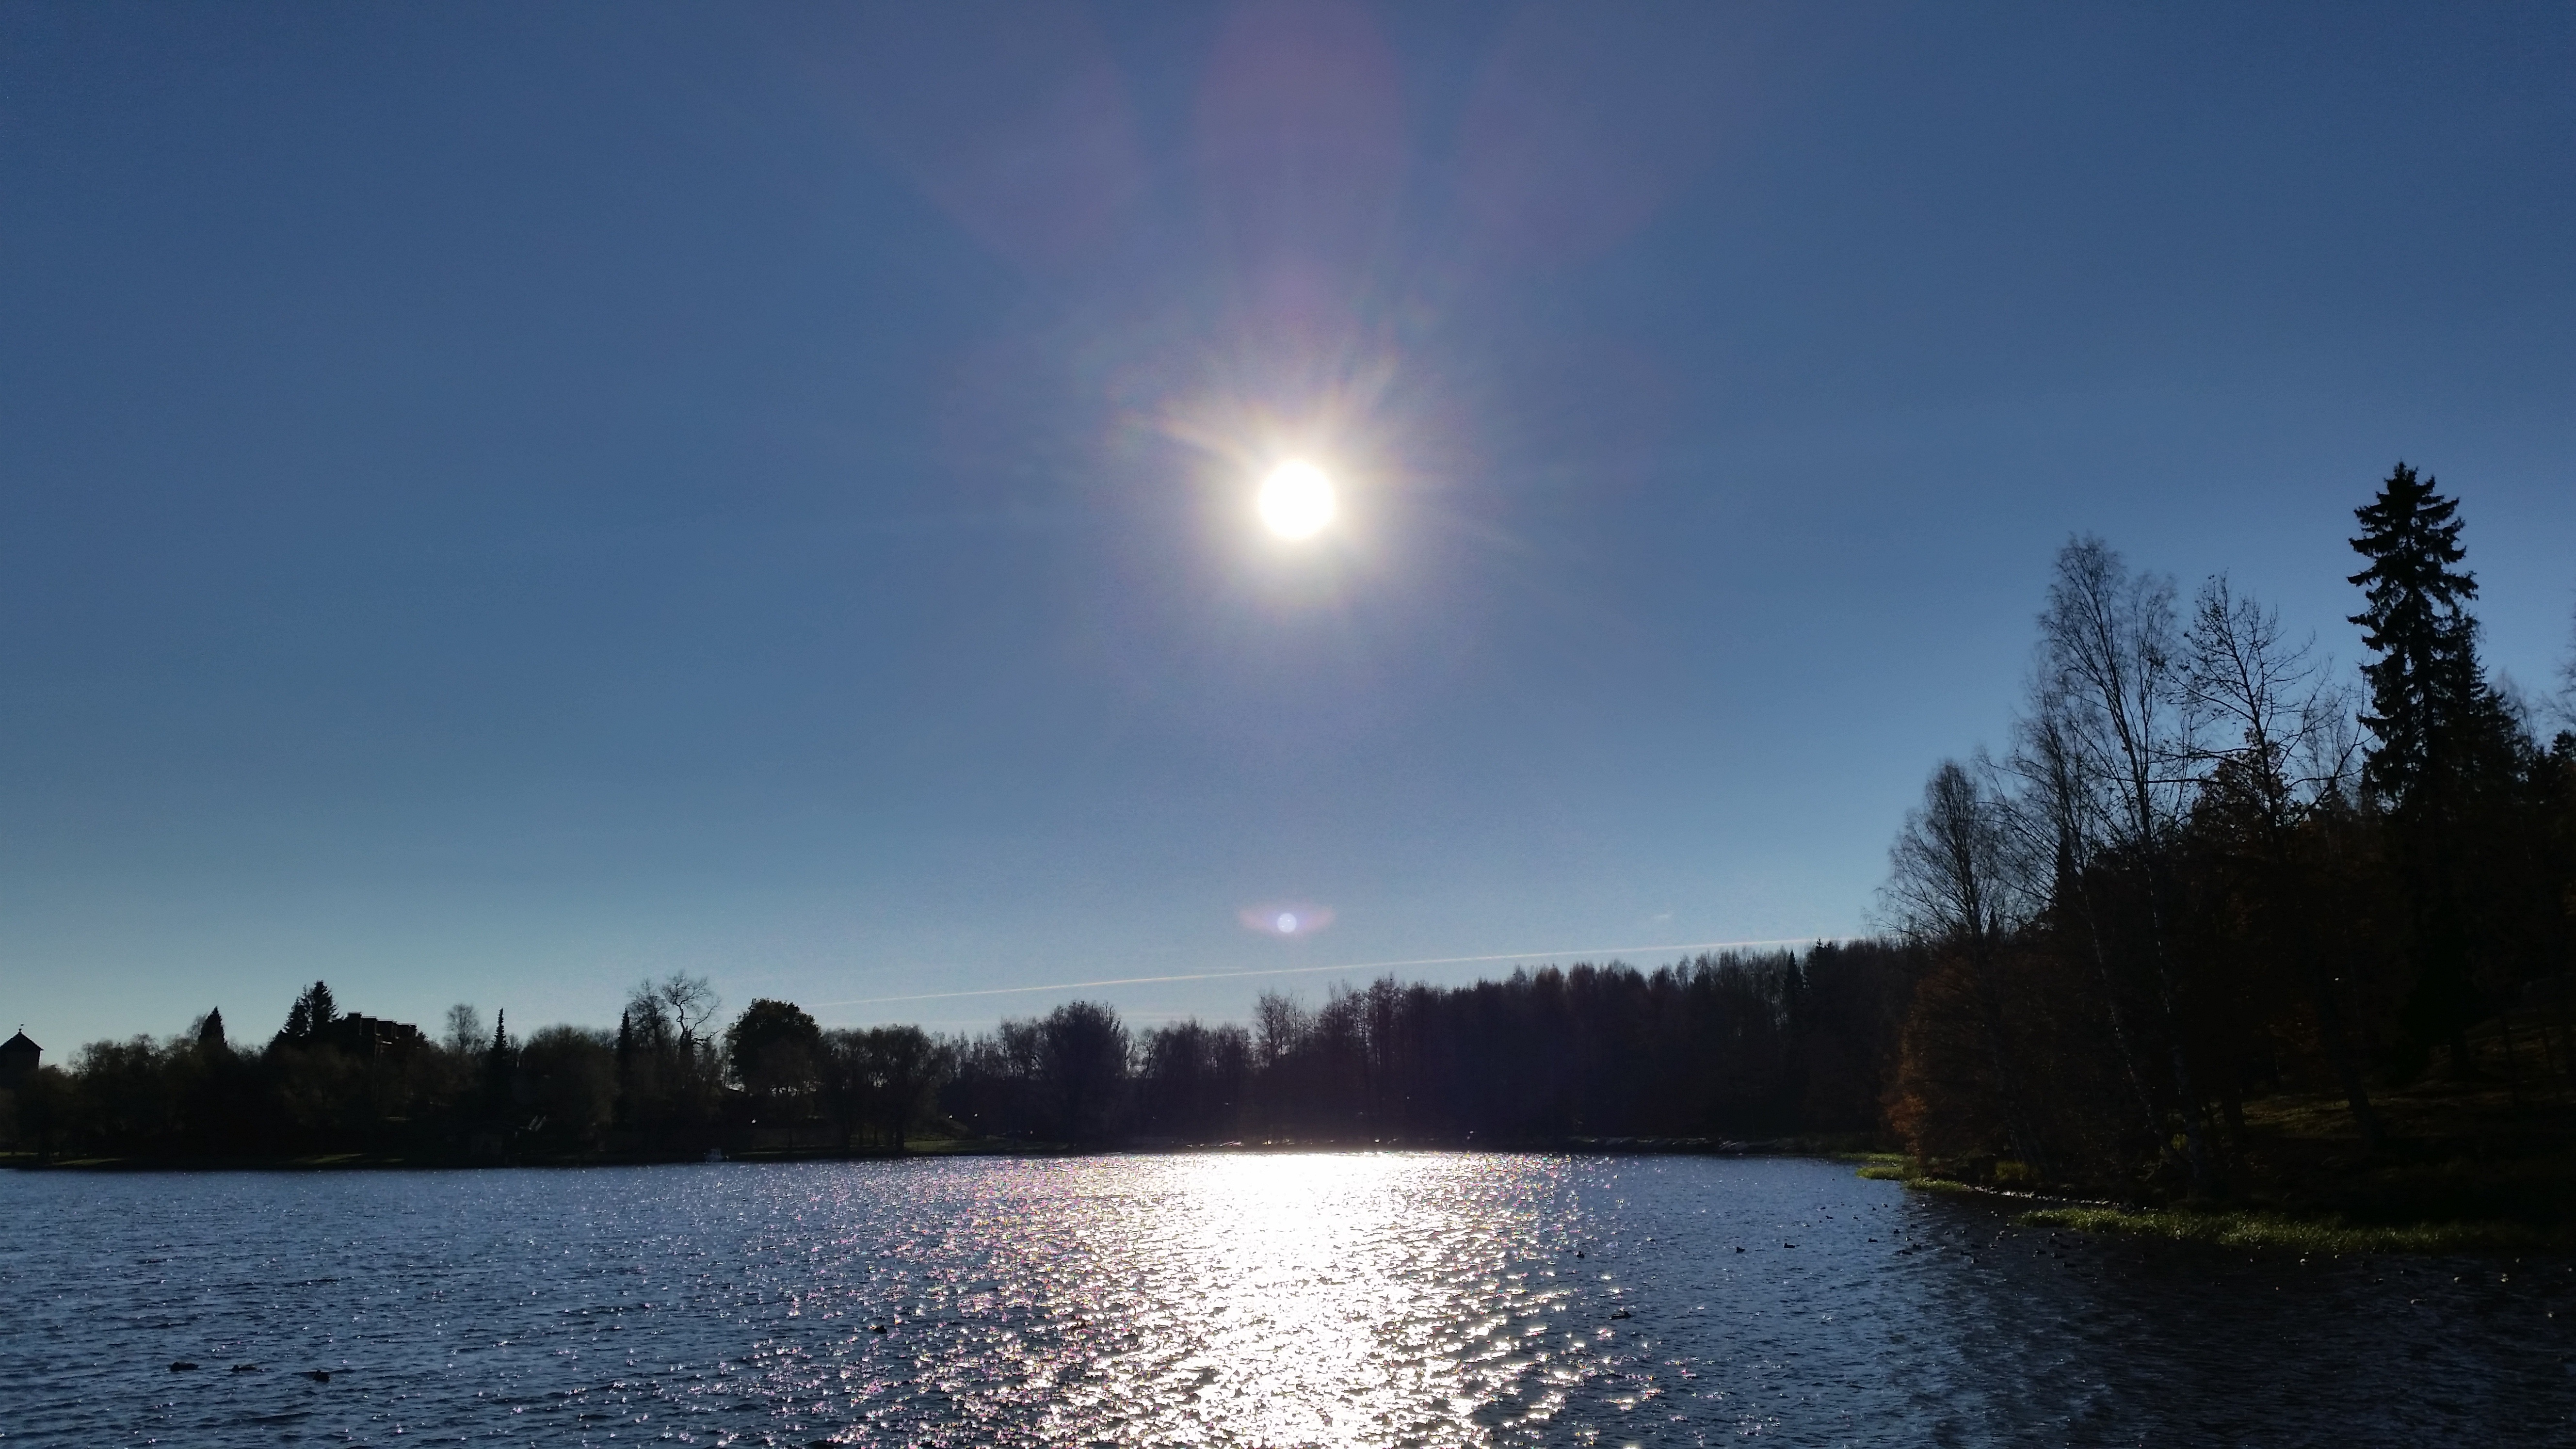
beach, landscape, water, nature, horizon, cloud, sky, sun, sunrise, sunlight, morning, lake, dawn, river, dusk, evening, spring, reflection, reservoir, moonlight, body of water, bright, loch, finnish, atmospheric phenomenon, paiste